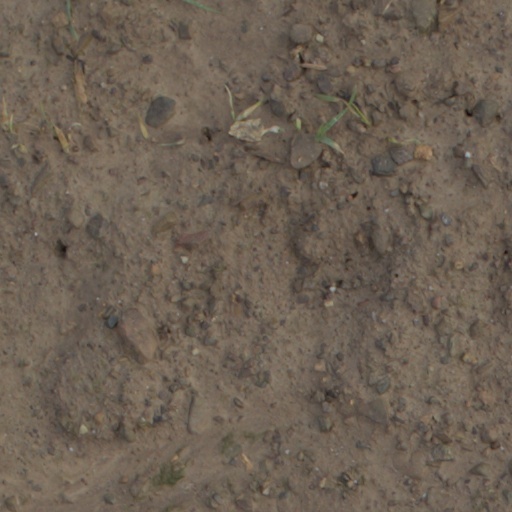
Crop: wheat